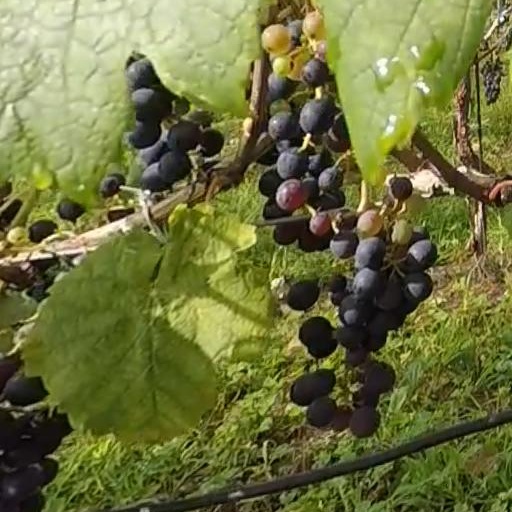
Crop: grape